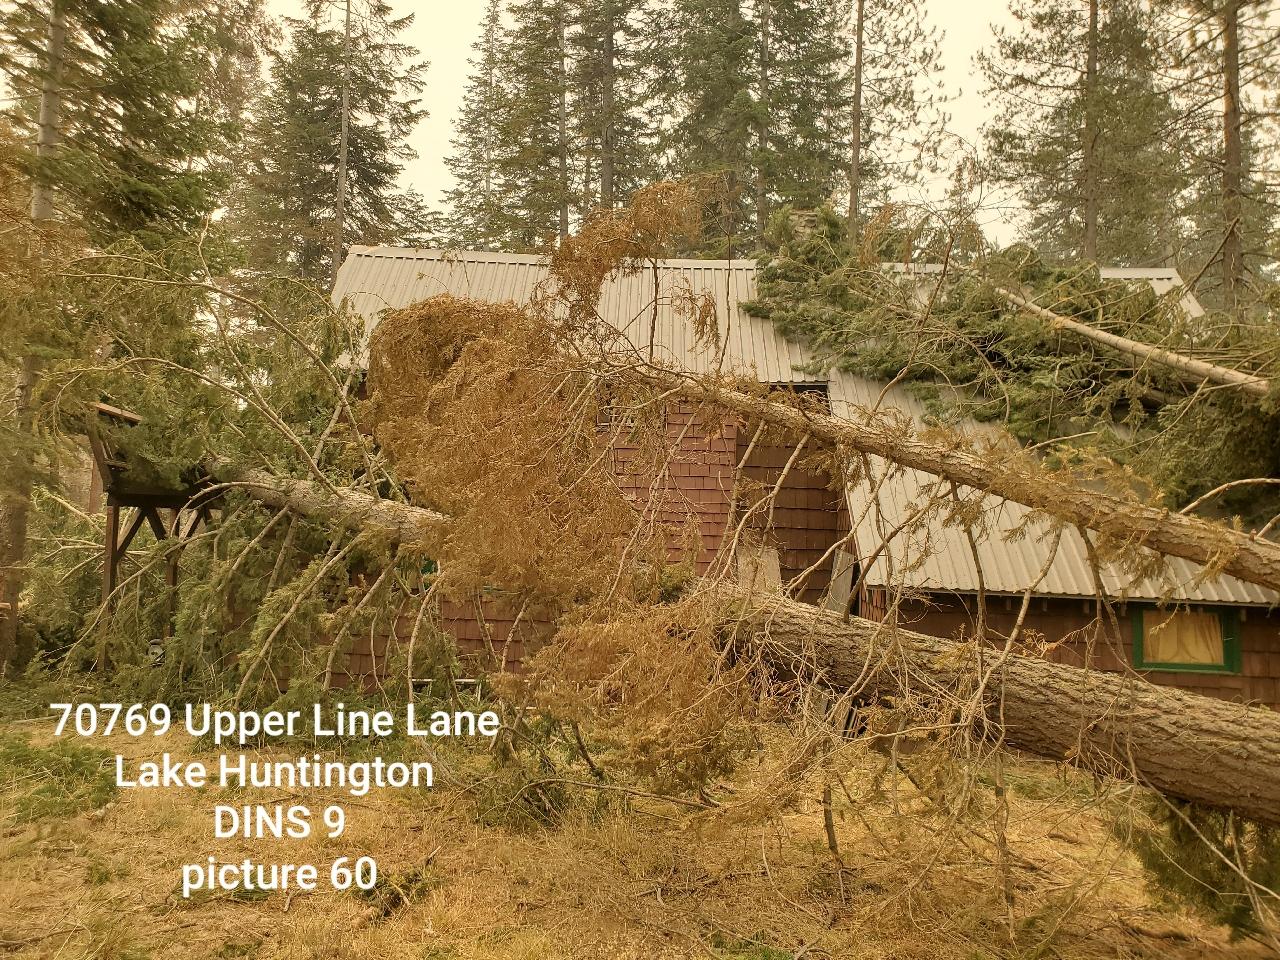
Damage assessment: major